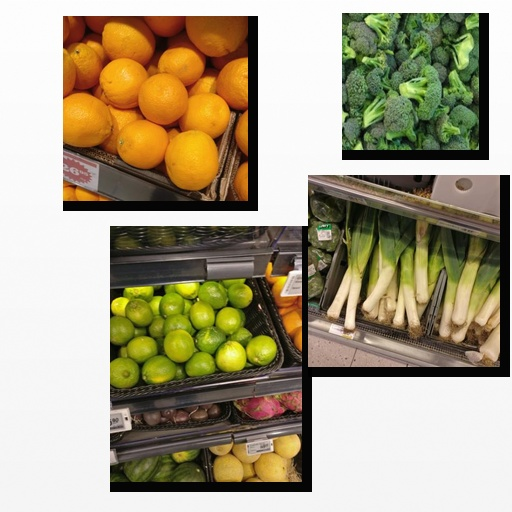
Food items: orange, leek, lime, broccoli